DC Showcase: Green Arrow

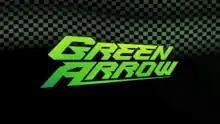
"Green Arrow" title banner

DC Showcase: Green Arrow is a 2010 short animated film, directed by Joaquim Dos Santos and written by Greg Weisman, featuring Neal McDonough as Green Arrow, who must protect a young princess at an airport. The film, which was released on September 28, 2010 as a bonus feature on the "" DVD, was the third of the "DC Showcase" series and was included on the compilation DVD "DC Showcase Original Shorts Collection" in an extended version.